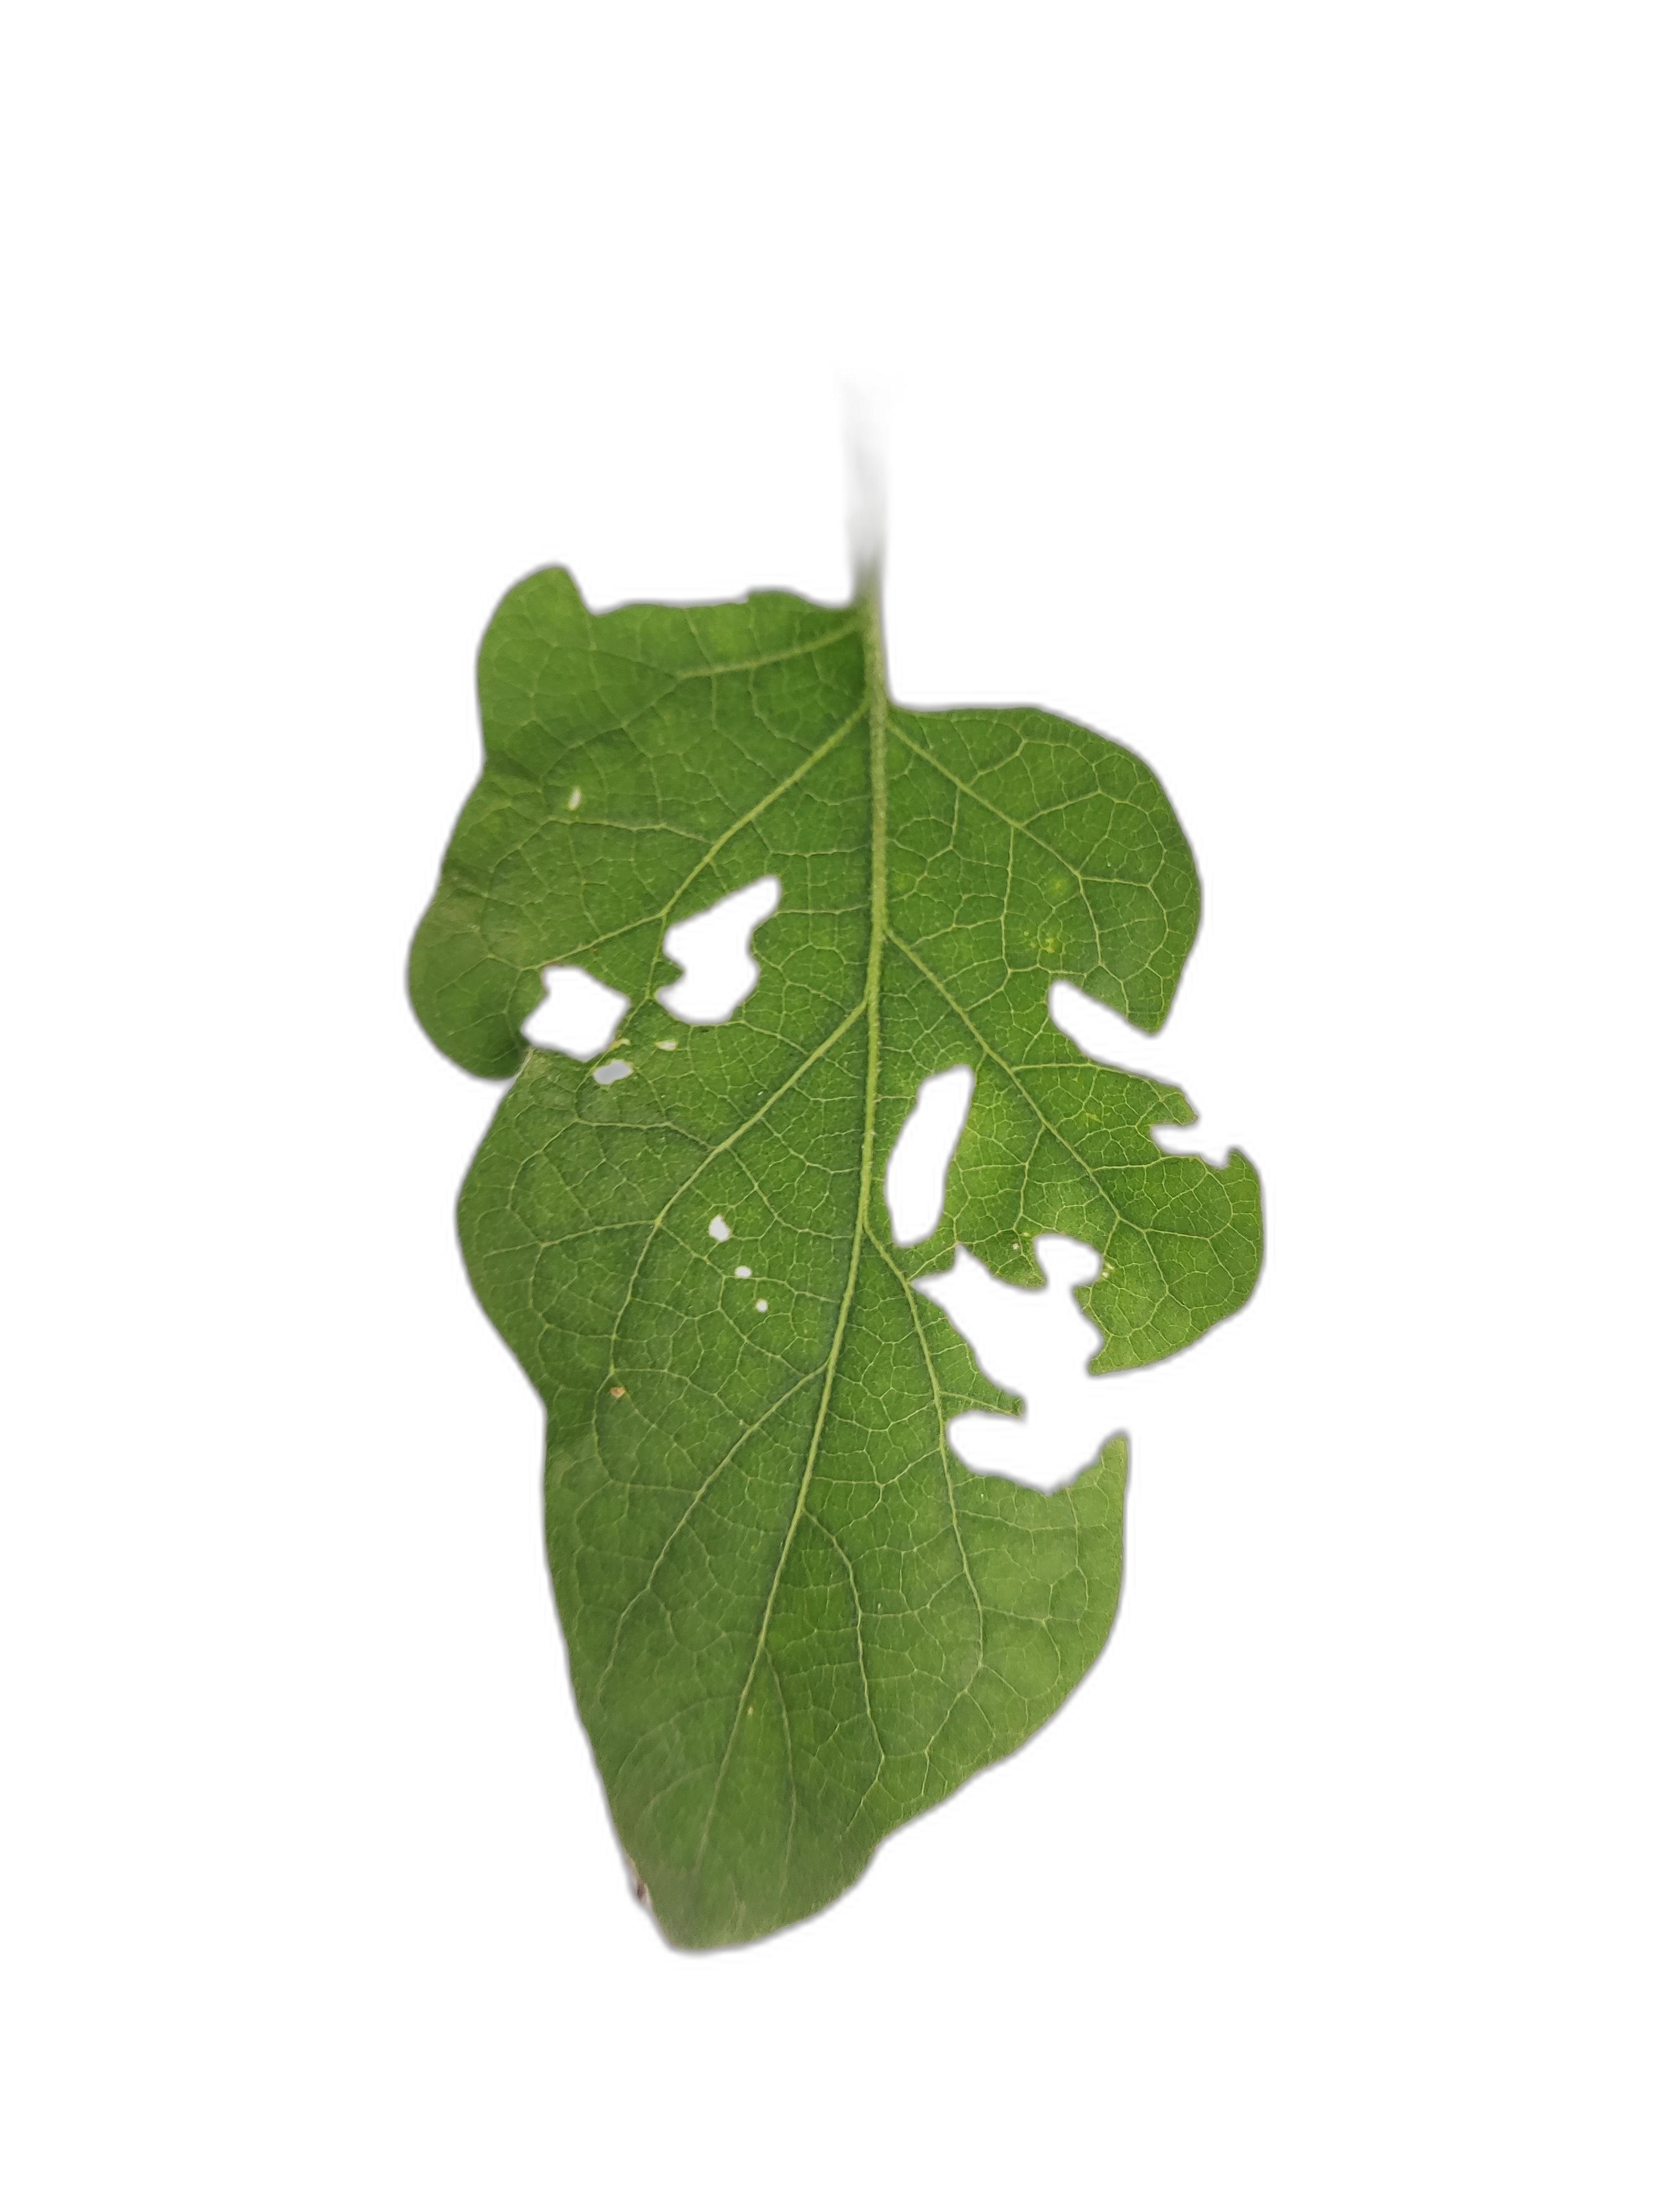
Label: Insect Pest Disease